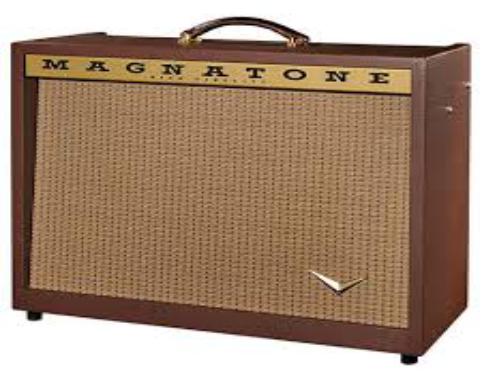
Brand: magnatone
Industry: Electronic